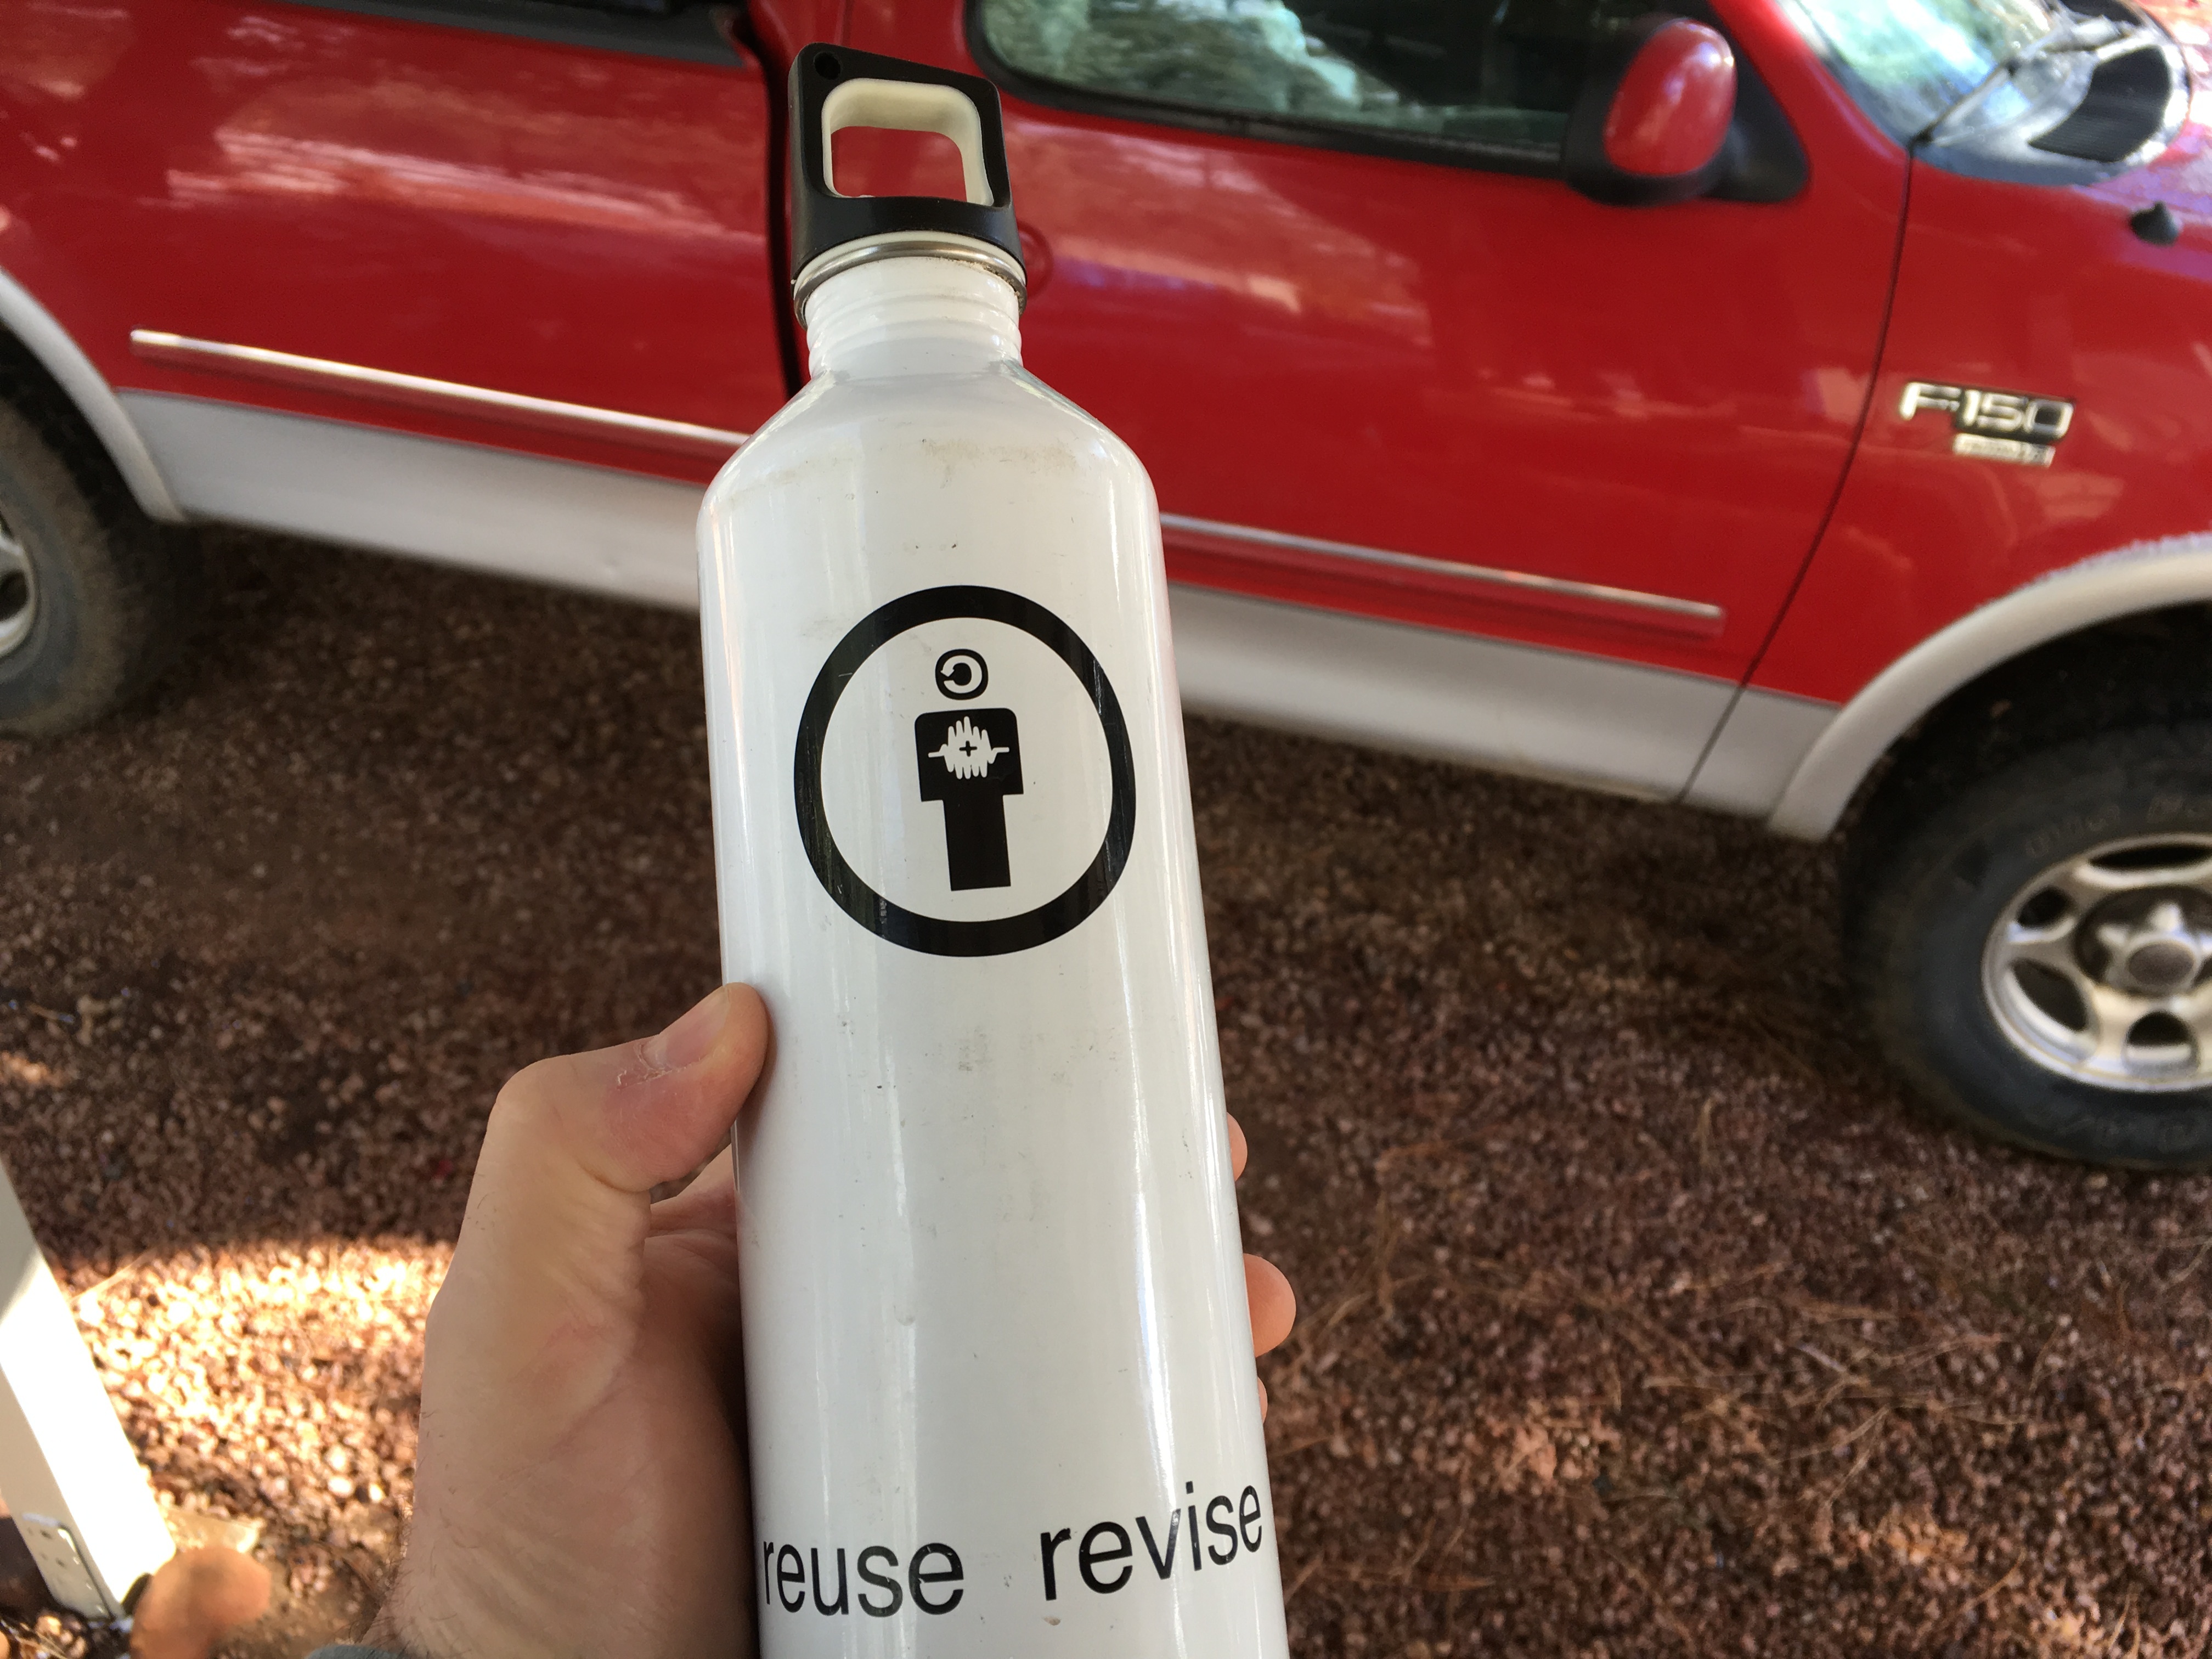
car, wheel, vehicle, bumper, opened15, sport utility vehicle, automobile make, automotive exterior, mini sport utility vehicle